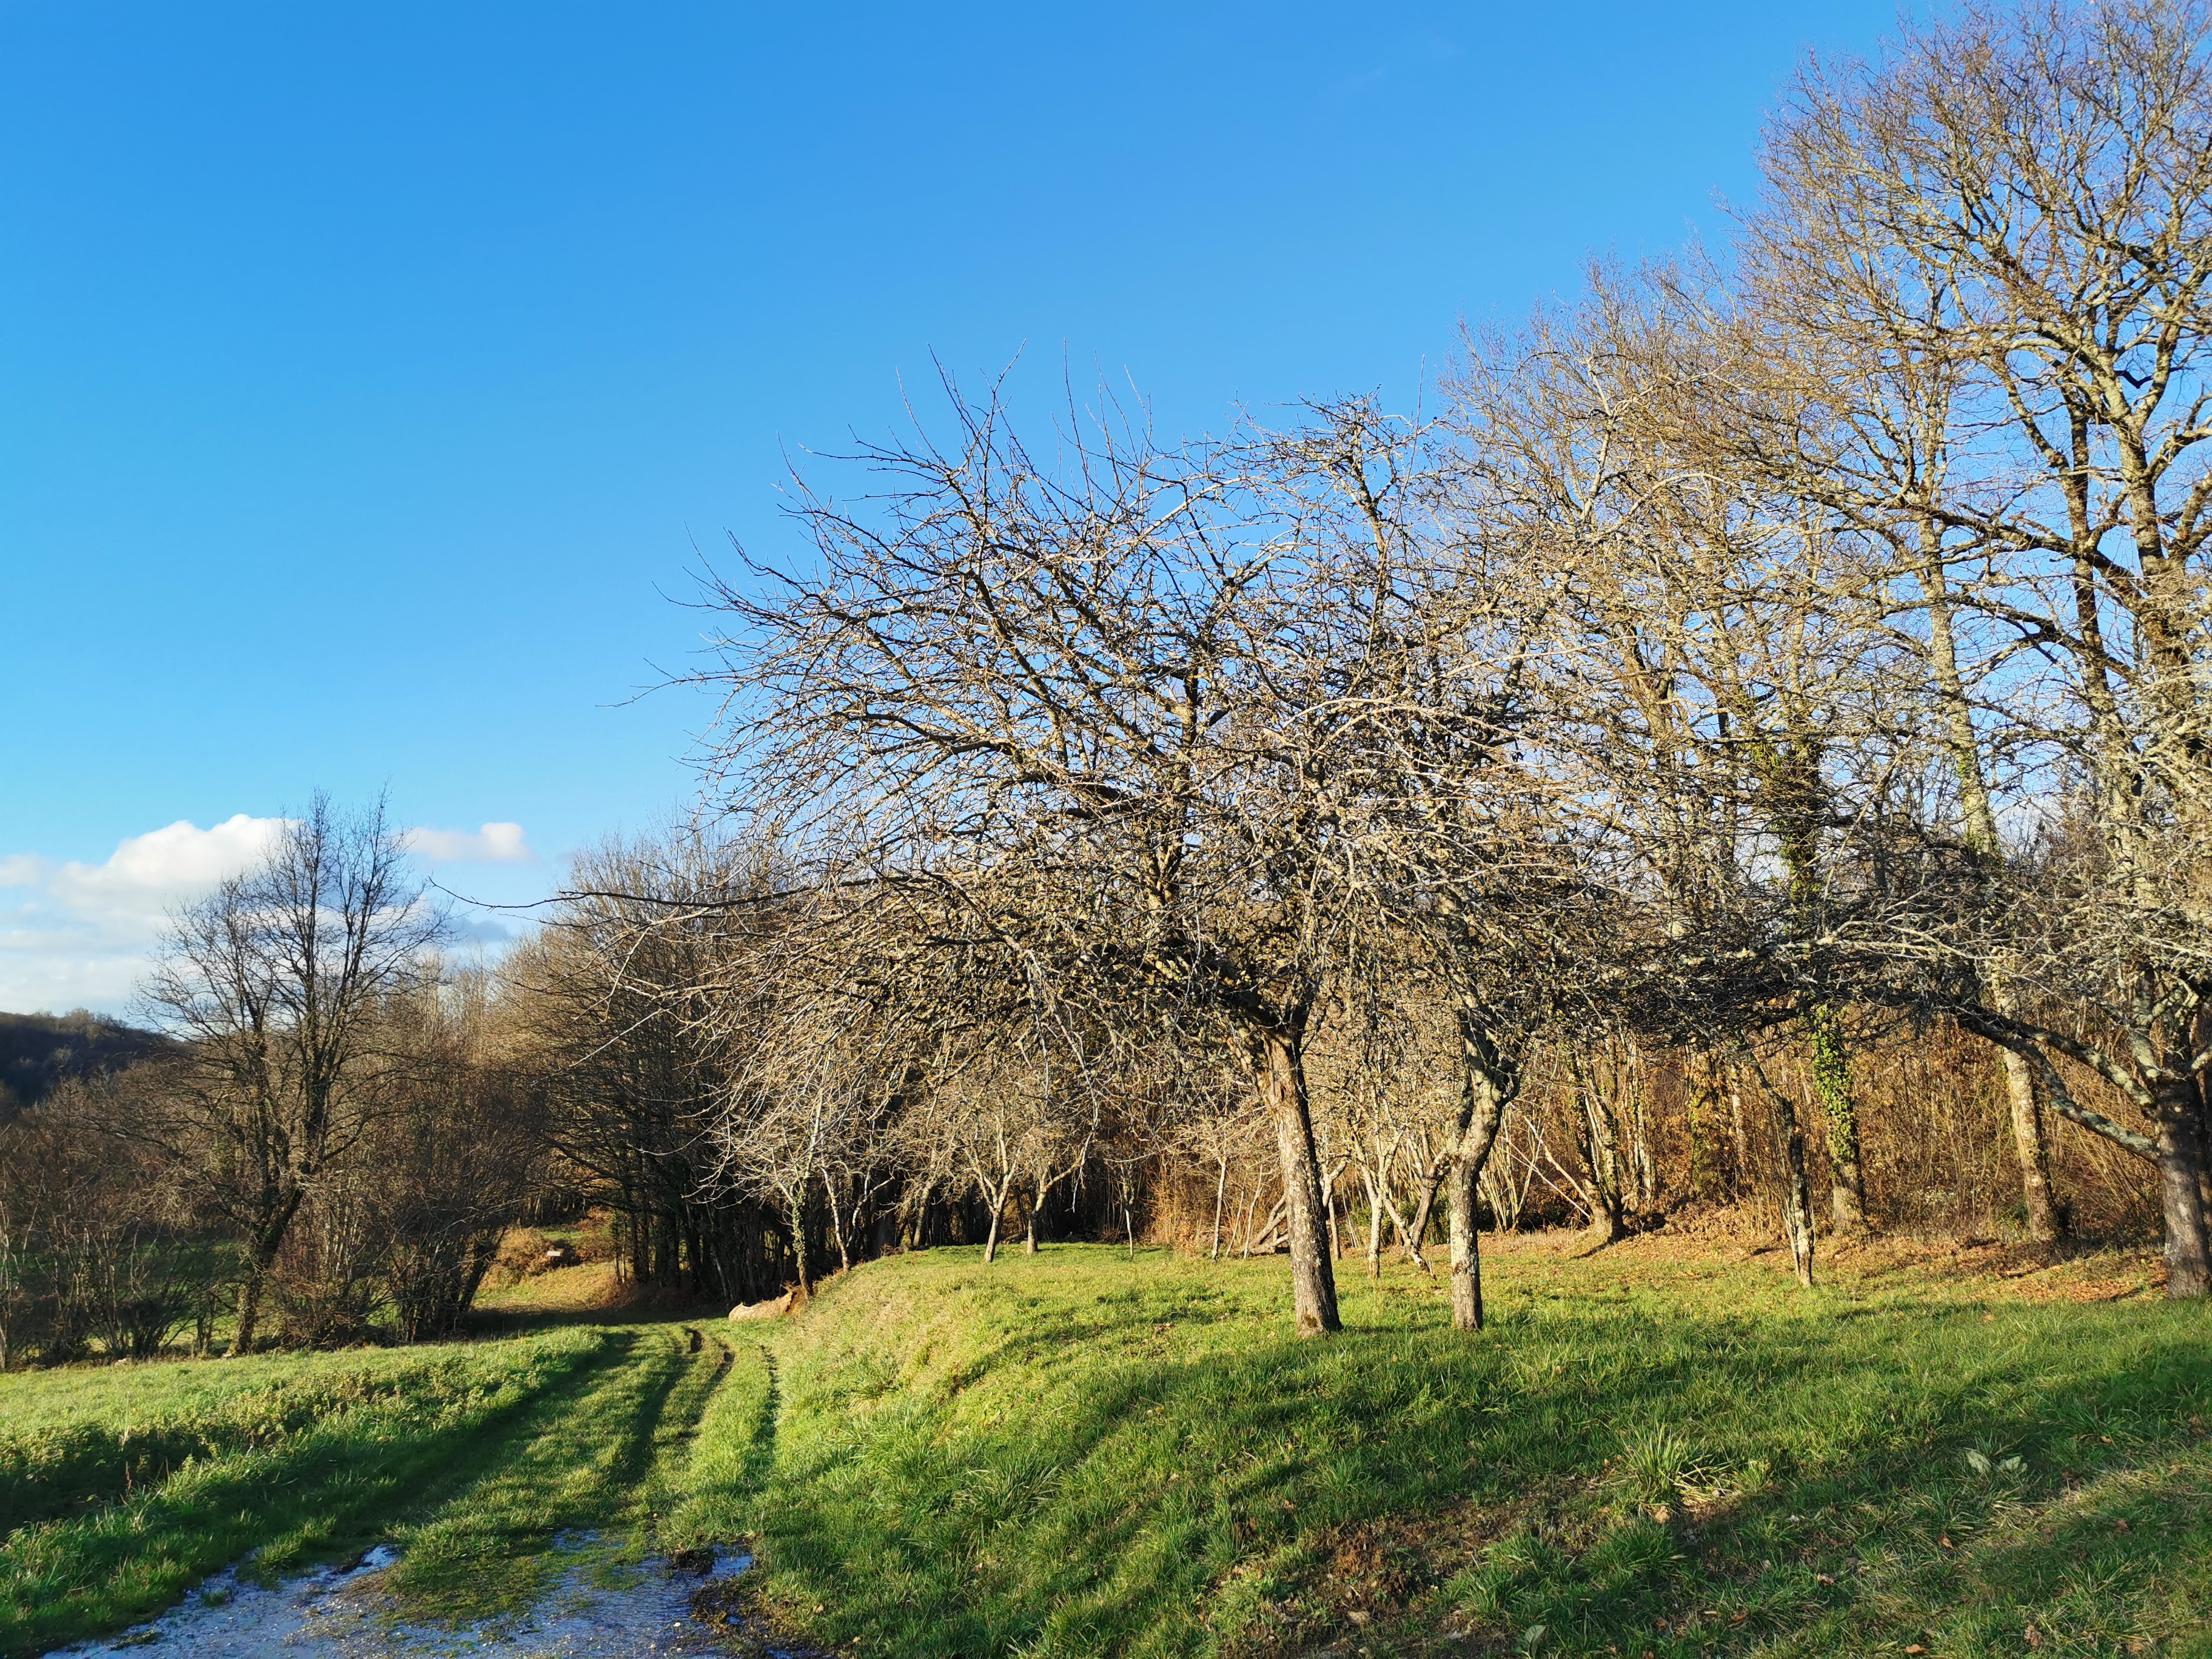
Edon, campagne, charente, arbres, fruitiers, chemin, sky, plant, cloud, nature, leaf, tree, natural landscape, branch, twig, vegetation, sunlight, land lot, grass, biome, morning, landscape, grassland, shrub, meadow, wood, forest, road, trunk, prairie, blossom, hill, woodland, pasture, field, winter, horizon, frost, path, plant stem, garden, wildlife, autumn, shadow, deciduous, prunus